Kagami biraki

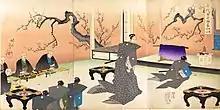
ceremony at Edo Castle

The fourth Tokugawa , Tokugawa Ietsuna, was the first to hold a ceremony 300 years ago. On the eve of war, he gathered his in his castle to break open a sake cask. Upon achieving victory, a new tradition was born.